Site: brandenburg
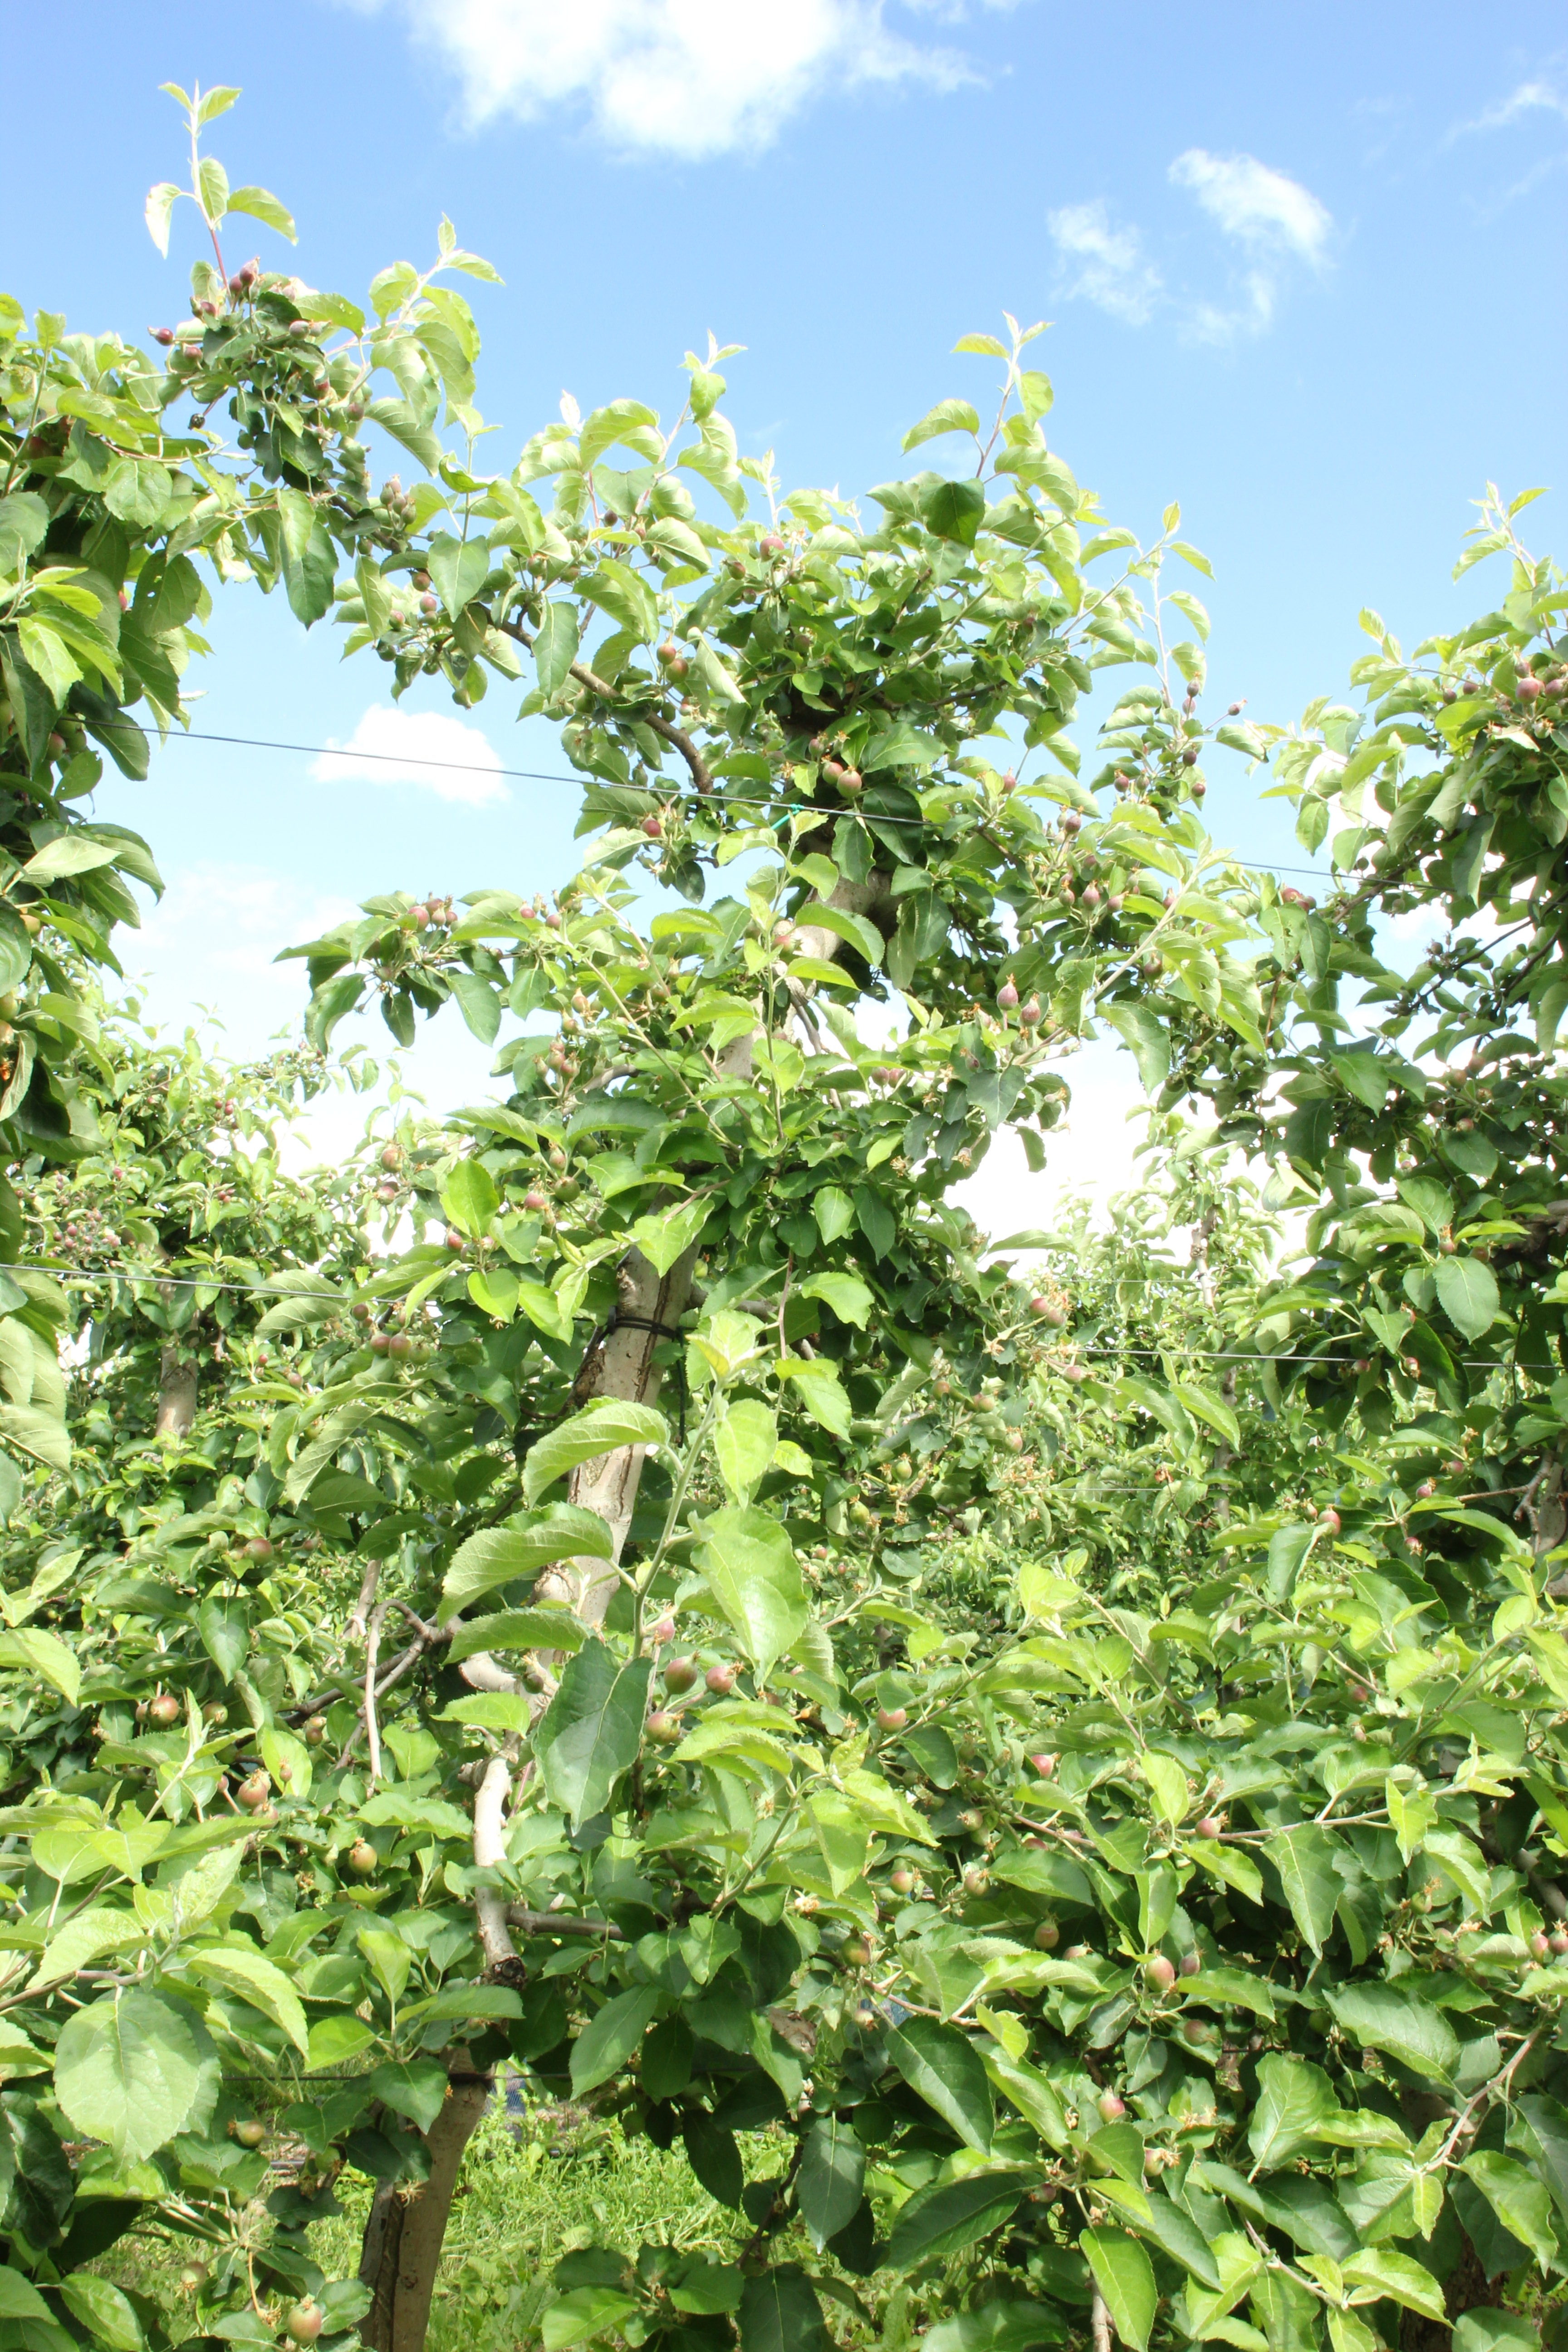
Growth stage (BBCH 72): Development of fruit